Edel Therese Høiseth

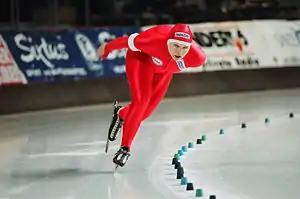
Edel Therese Høiseth

Edel Therese Høiseth (born 27 January 1966) is a former speed skater from Norway, who specialised in the shorter distances; the 500 m and 1,000 m.